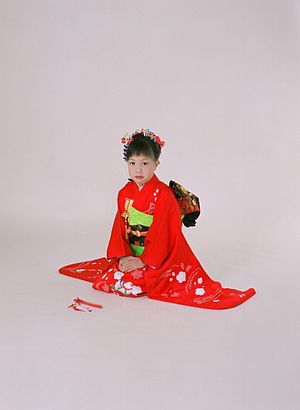
Shichi-go-san / Moderne markering
Pige fotograferet i sin kimono i forbindelse med Shichi-go-san.
Shichi-Go-San er et traditionel ritual og festival i Japan for tre- og syvårige piger samt tre- og femårige drenge, som afholdes den 15. november hvert år. Børnene takker derved for sin tilvækst og beder for sit helbred og et langt liv.